The Sue Sylvester Shuffle

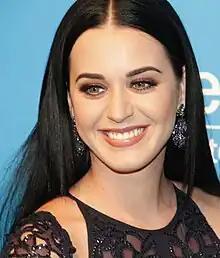
Katy Perry was reportedly excited by the performance of her song "California Gurls" in this episode.

Musical performances also attracted mixed commentary. Though Perry was reportedly excited by the performance of her "California Gurls", it was poorly received by critics. VanDerWerff found it surprisingly "weak and lifeless", and Fallon called it "slow, unfunny, and, quite frankly, boring." Reiter also deemed it boring, describing it as "an elaborate smorgasbord without flavor", and "Rolling Stone" Erica Futterman criticized the uninspired, over-the-top choreography.